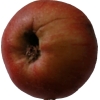
Label: Apple 17